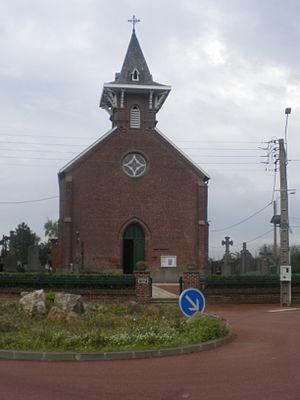
Vue de l'église Saint-Vaast de Capinghem.
Capinghem est une commune française, située dans le département du Nord en région Hauts-de-France. Elle fait partie de la Métropole européenne de Lille.